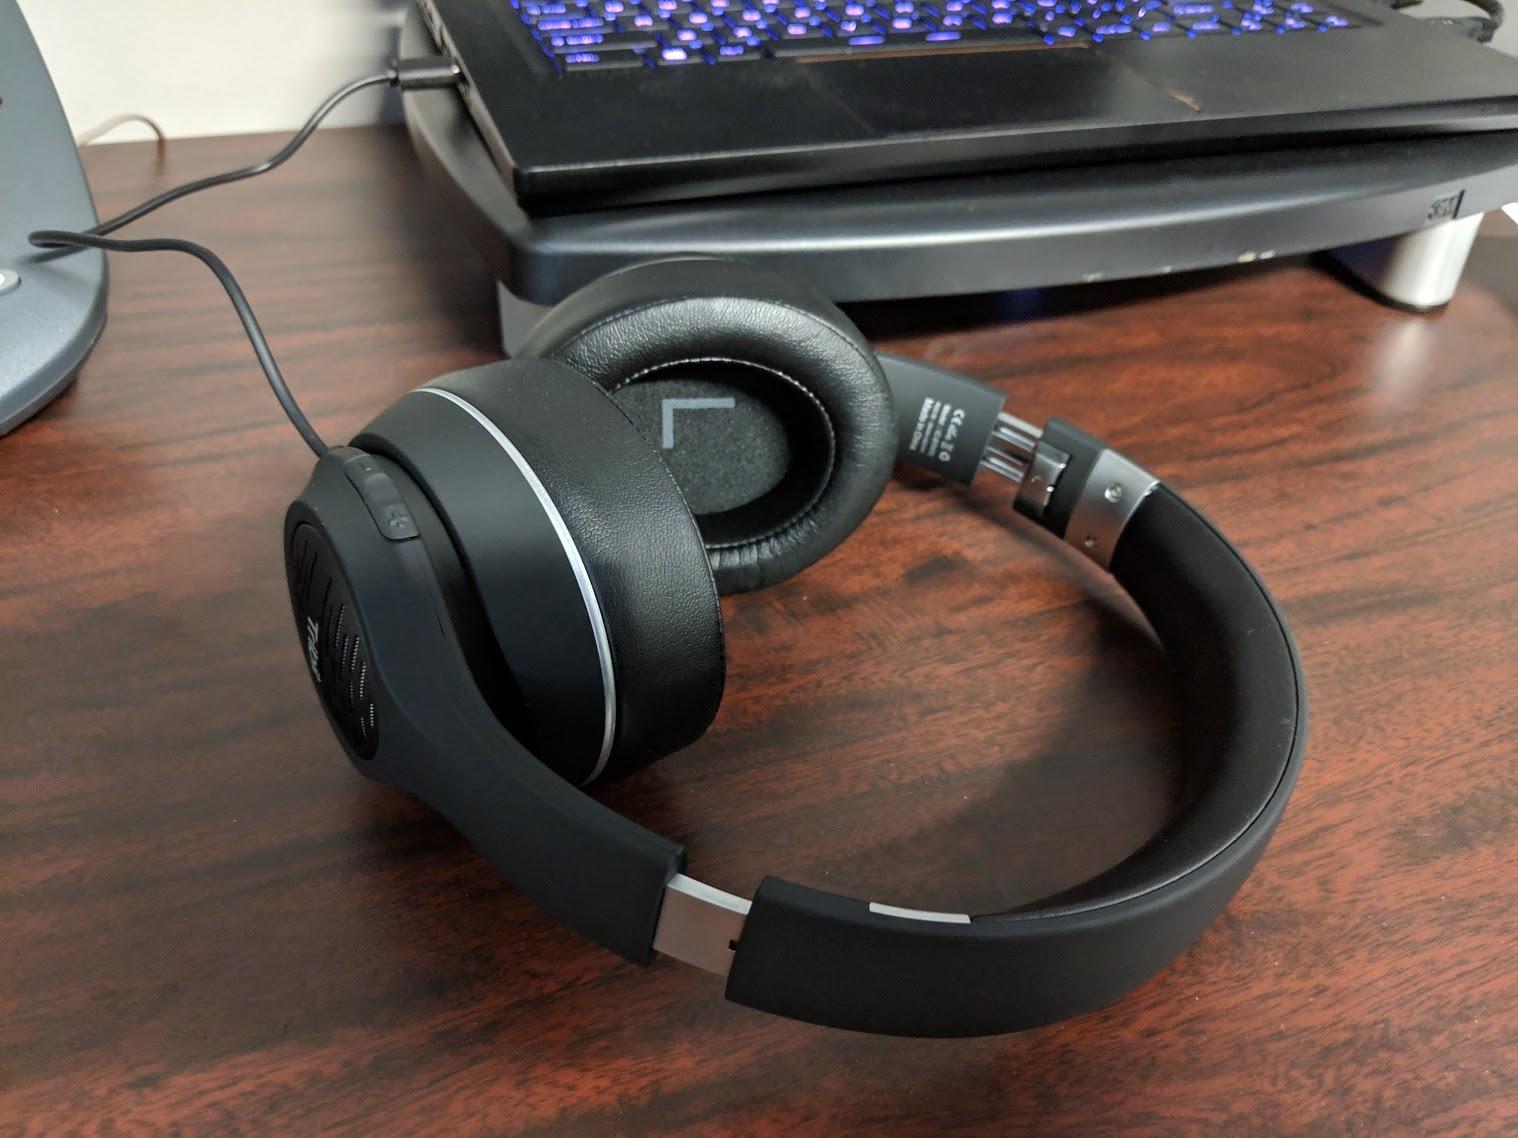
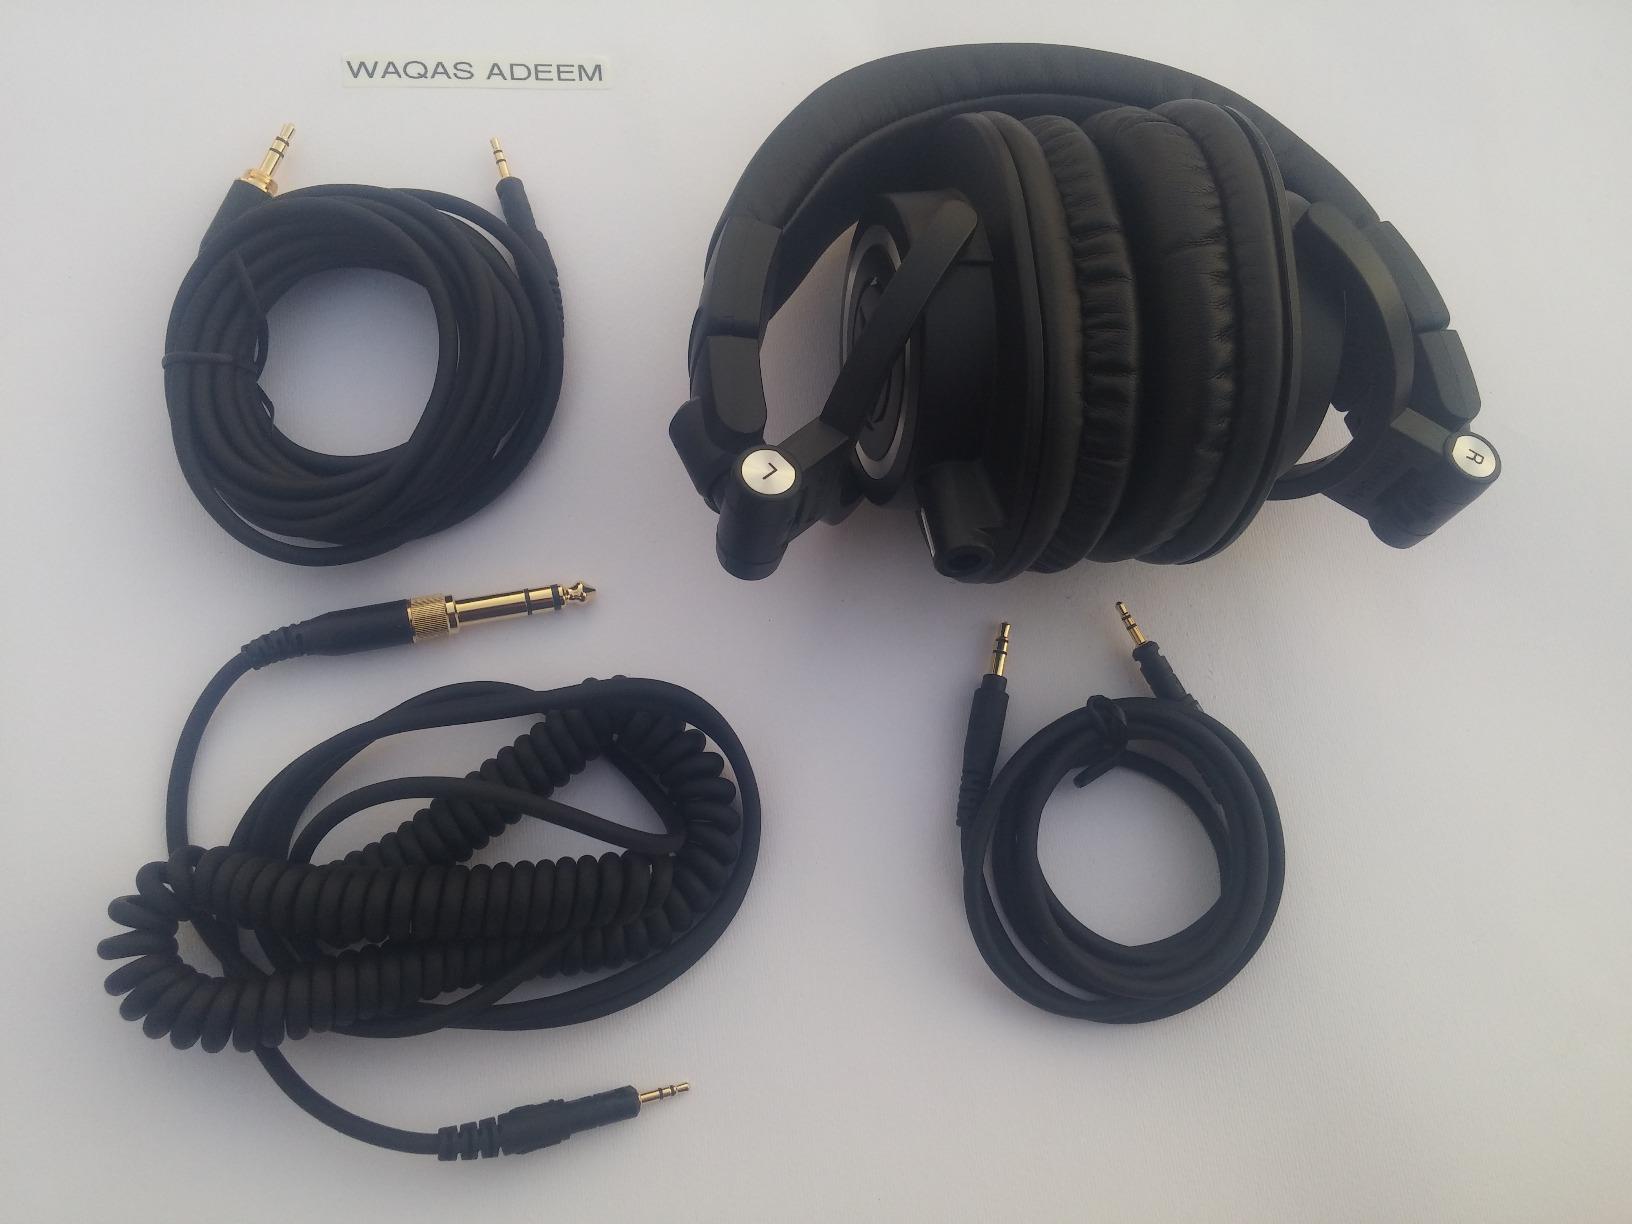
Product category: headphones
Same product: no